Huay Pu Keng

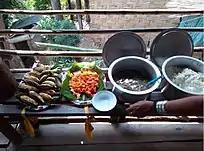
In Huay Pu Keng, visitors can try the local Kayan food or learn how to make some of the traditional dishes.

In the past, when they lived in Eastern Myanmar, the Karenni people maintained their way of life by living in the highlands and subsisting on farming. However, Karenni people left the place where they have lived for generations due to conflicts with the Myanmar government and migrated to Mae Hong Son. Many Karenni people reside in Thailand as unregistered refugees, with a string of politicized issues attached, including the absence of recognition of their indigenous culture. Weaving, being an integral component of Karenni culture, also seeks cultural autonomy and expects that its textile tradition does not become absorbed by Thai or Burmese textile cultures. This might explain the scarcity of literature on Karenni textiles as well as the difficulties in finding collections in local museums and organizations in Thailand. Visitors should go directly to the villages or street markets to discover Karenni textiles as an aspect of Karenni culture. Karen textiles and clothing exhibit a variety of distinctive characteristics, including their basic patterns, such as V-neck tunics and tube skirts; their traditional color palette, which includes red, black, and white (a designated color for unmarried women); and their textures, which include stitched seed adornments on thick cotton or hemp textiles.